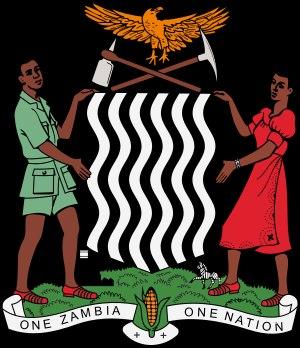
Les armoiries de la Zambie furent approuvées le 24 octobre 1964 quand le pays accéda à son indépendance. Il s'agit d'une modification des anciennes armoiries de la colonie britannique de la Rhodésie du Nord, créées en 1927 ; elles ont été créées par Gabriel Ellison, qui a aussi réalisé le drapeau de la Zambie.
Gabriel Ellison est une artiste peintre, sculptrice, illustratrice, dessinatrice de timbre postal et écrivaine zambienne.